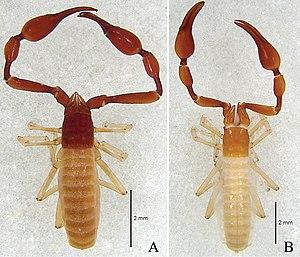
Parobisium motianense est une espèce de pseudoscorpions de la famille des Neobisiidae.